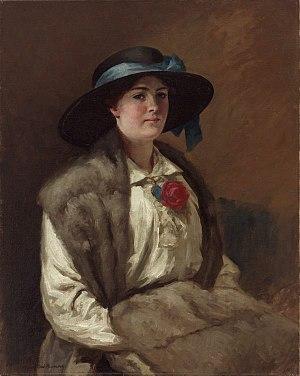
Miss Hilary Mackinnon
Rupert Bunny est un peintre australien né à St Kilda, état de Victoria, près de Melbourne qui séjourna à Paris à la Belle Époque.